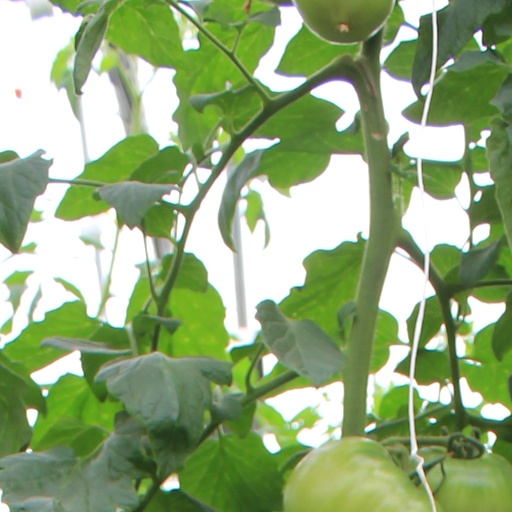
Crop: tomato